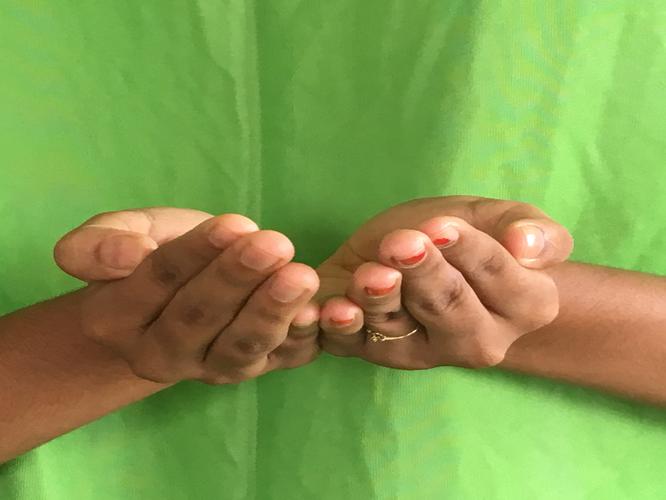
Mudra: Pushpaputa
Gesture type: double_hand